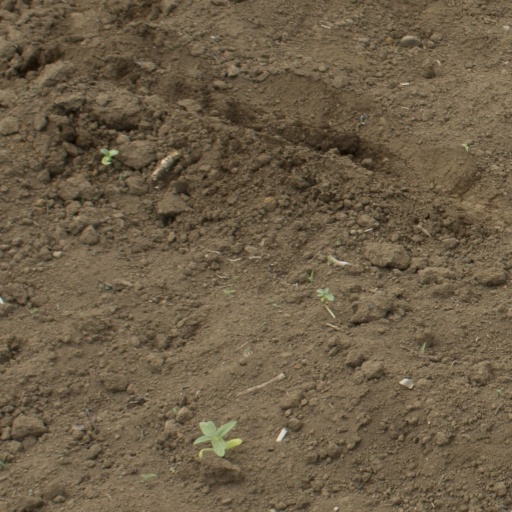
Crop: Jerusalem artichoke